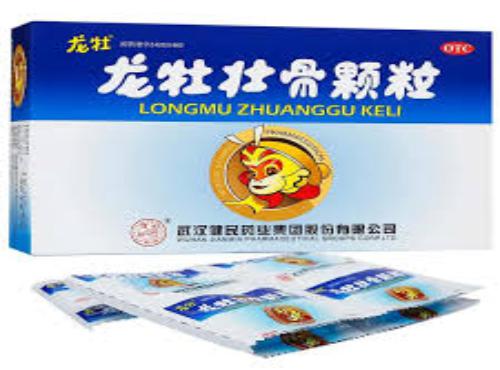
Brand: longmu-2
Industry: Medical